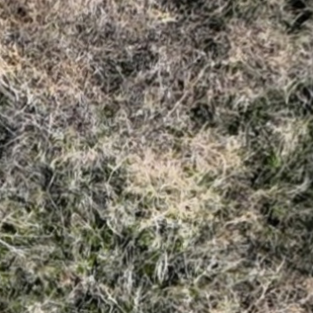
Month: october